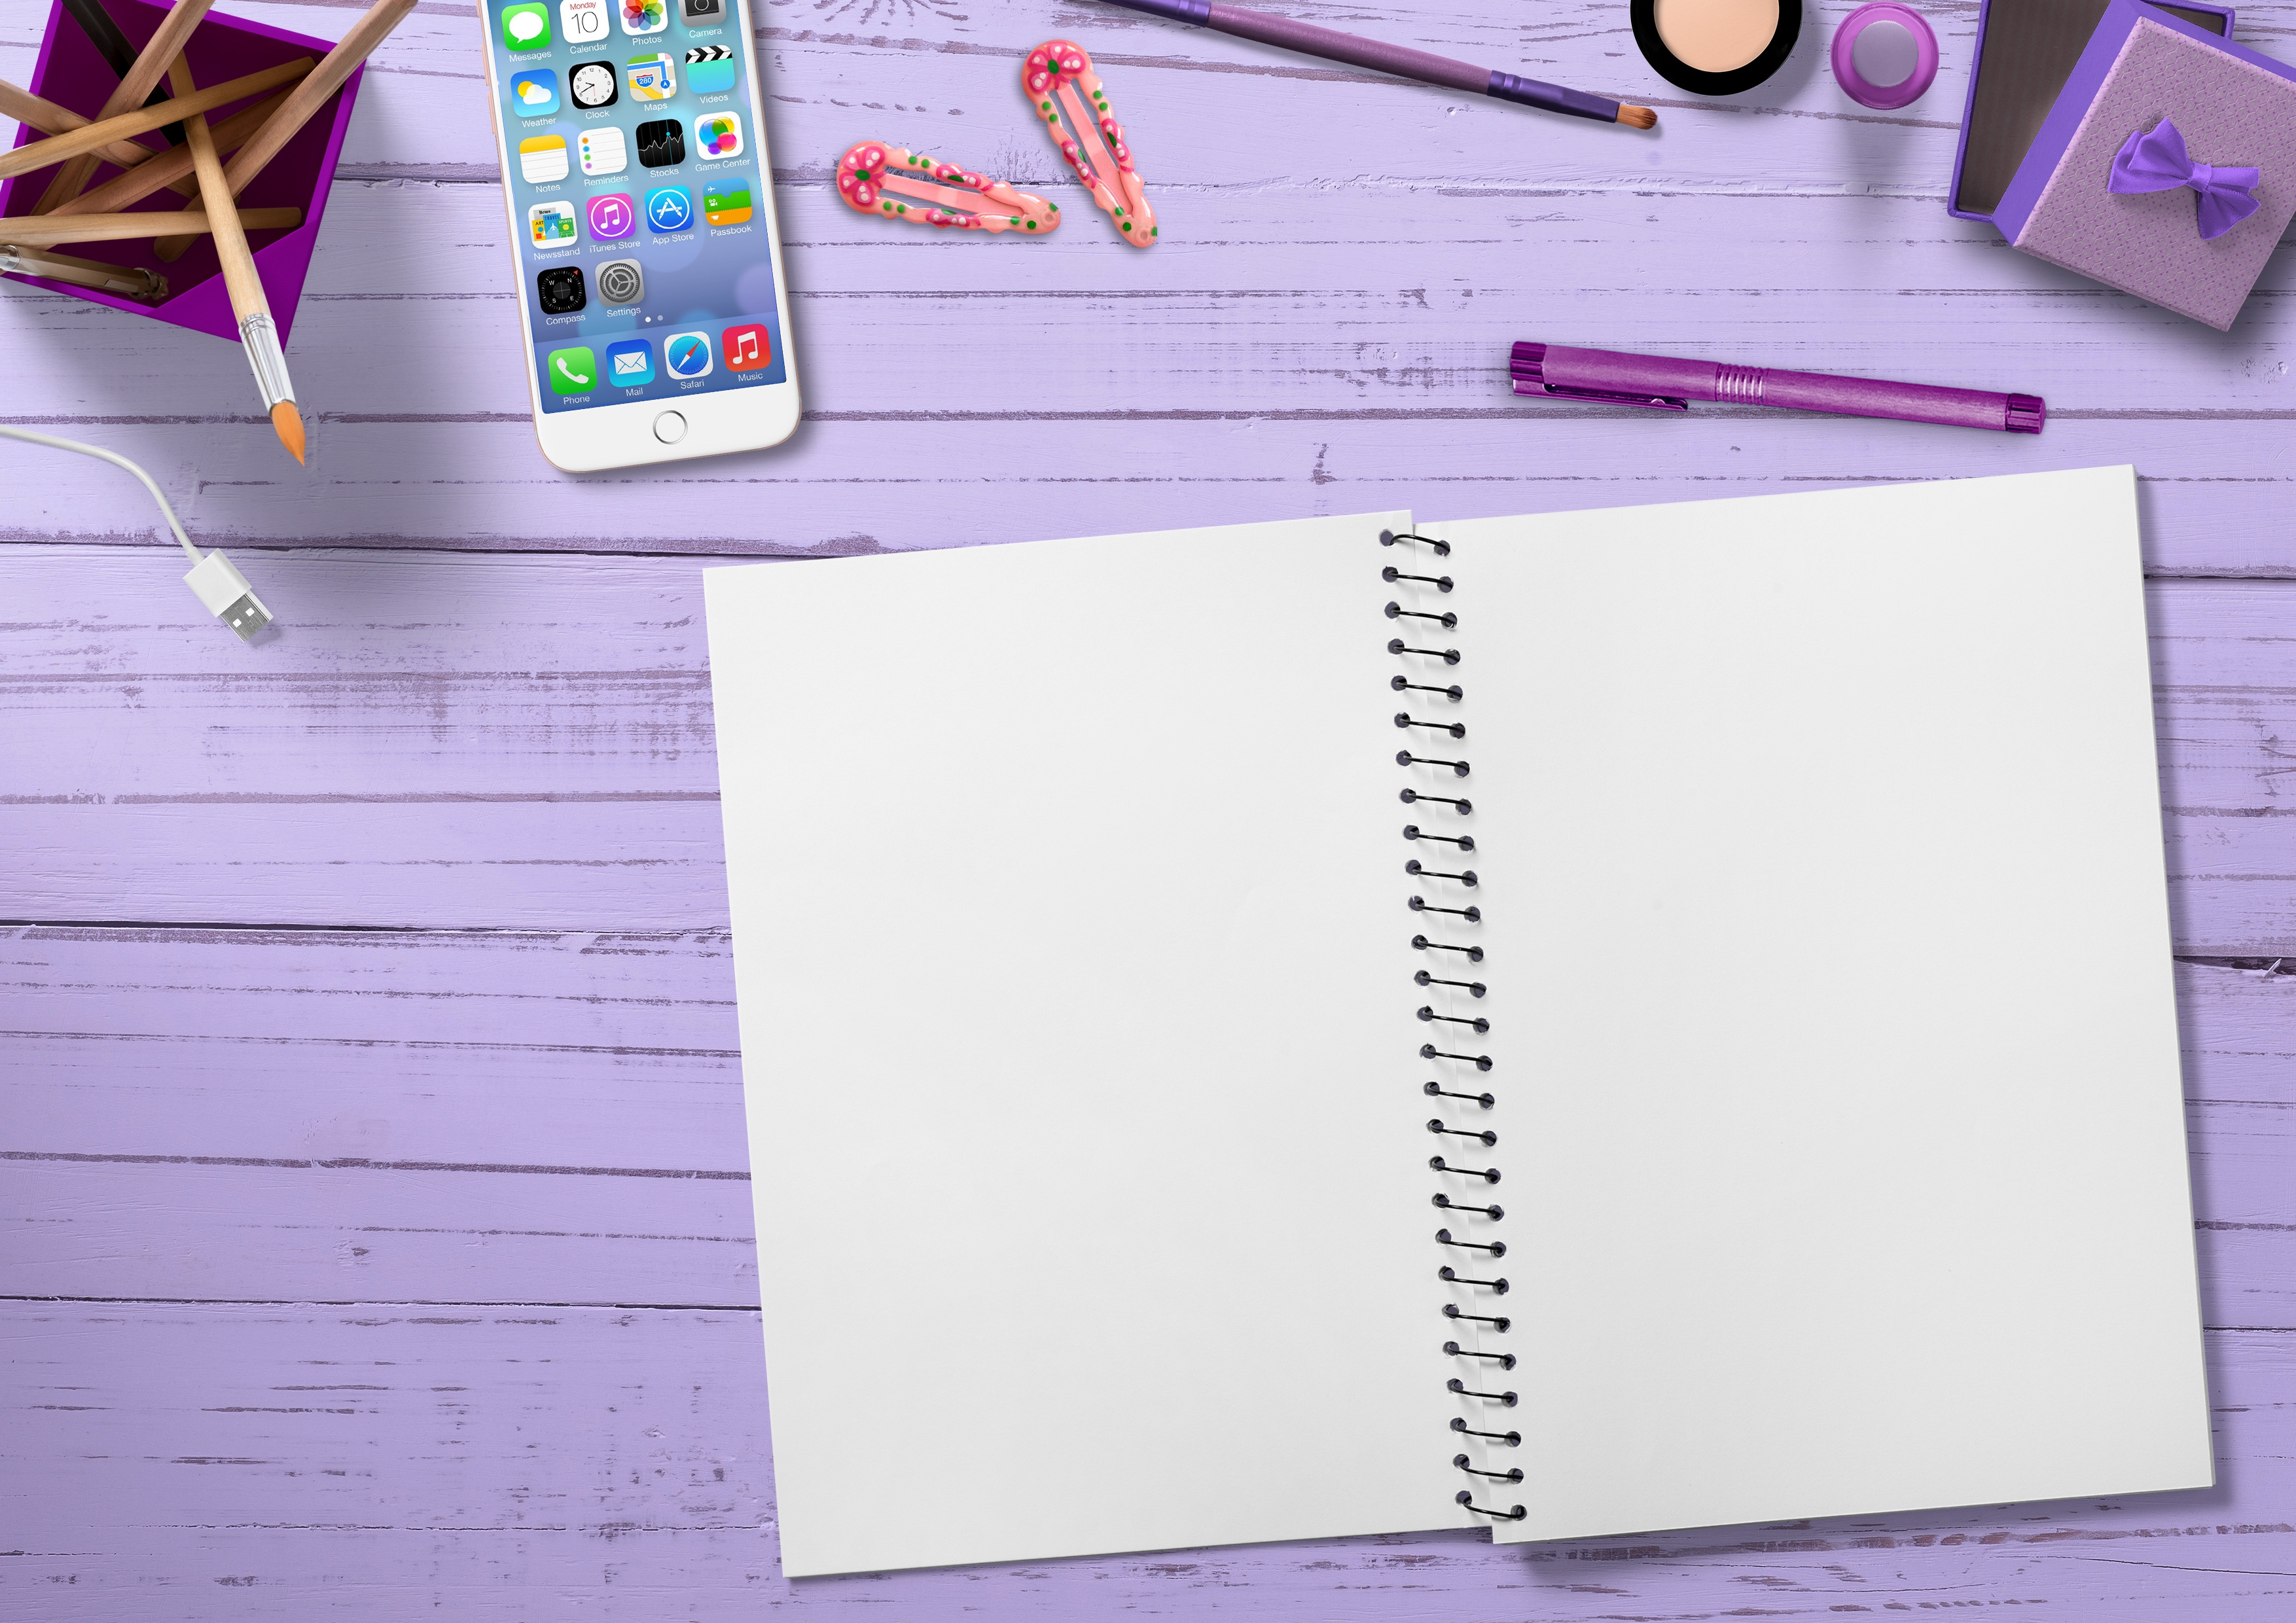
notepad, mobile phone, makeup, hair clips, pen, table, girl, young girl, teenie, notebook, teenager, desk, smartphone, writing, brush, painting, creative, pink, purple, gift box, nail polish, scene, wood, iphone, template, text free space, kids, sign, symbol, background, digital greeting card, charging cable, pen box, deco, writing tool, paper, font